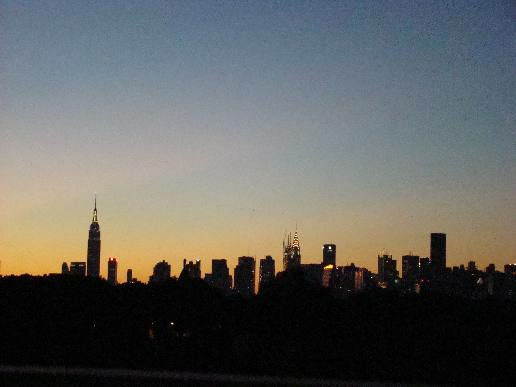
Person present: No